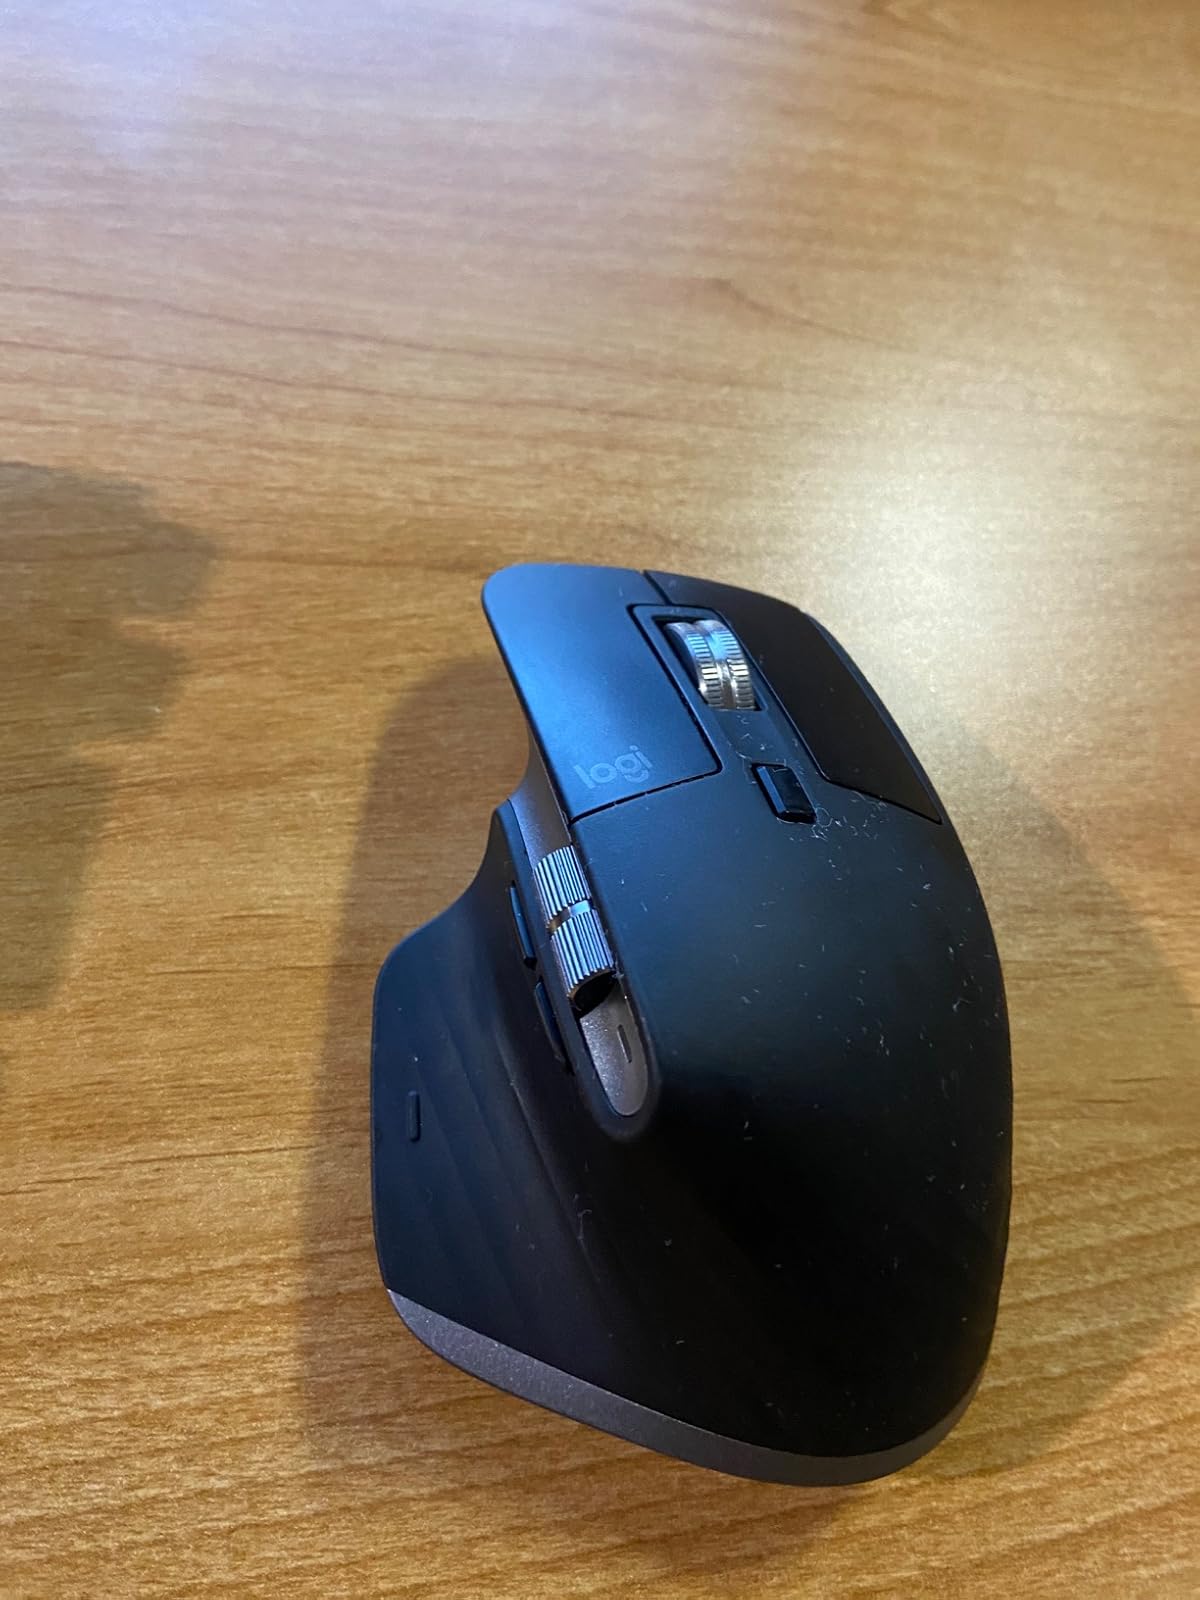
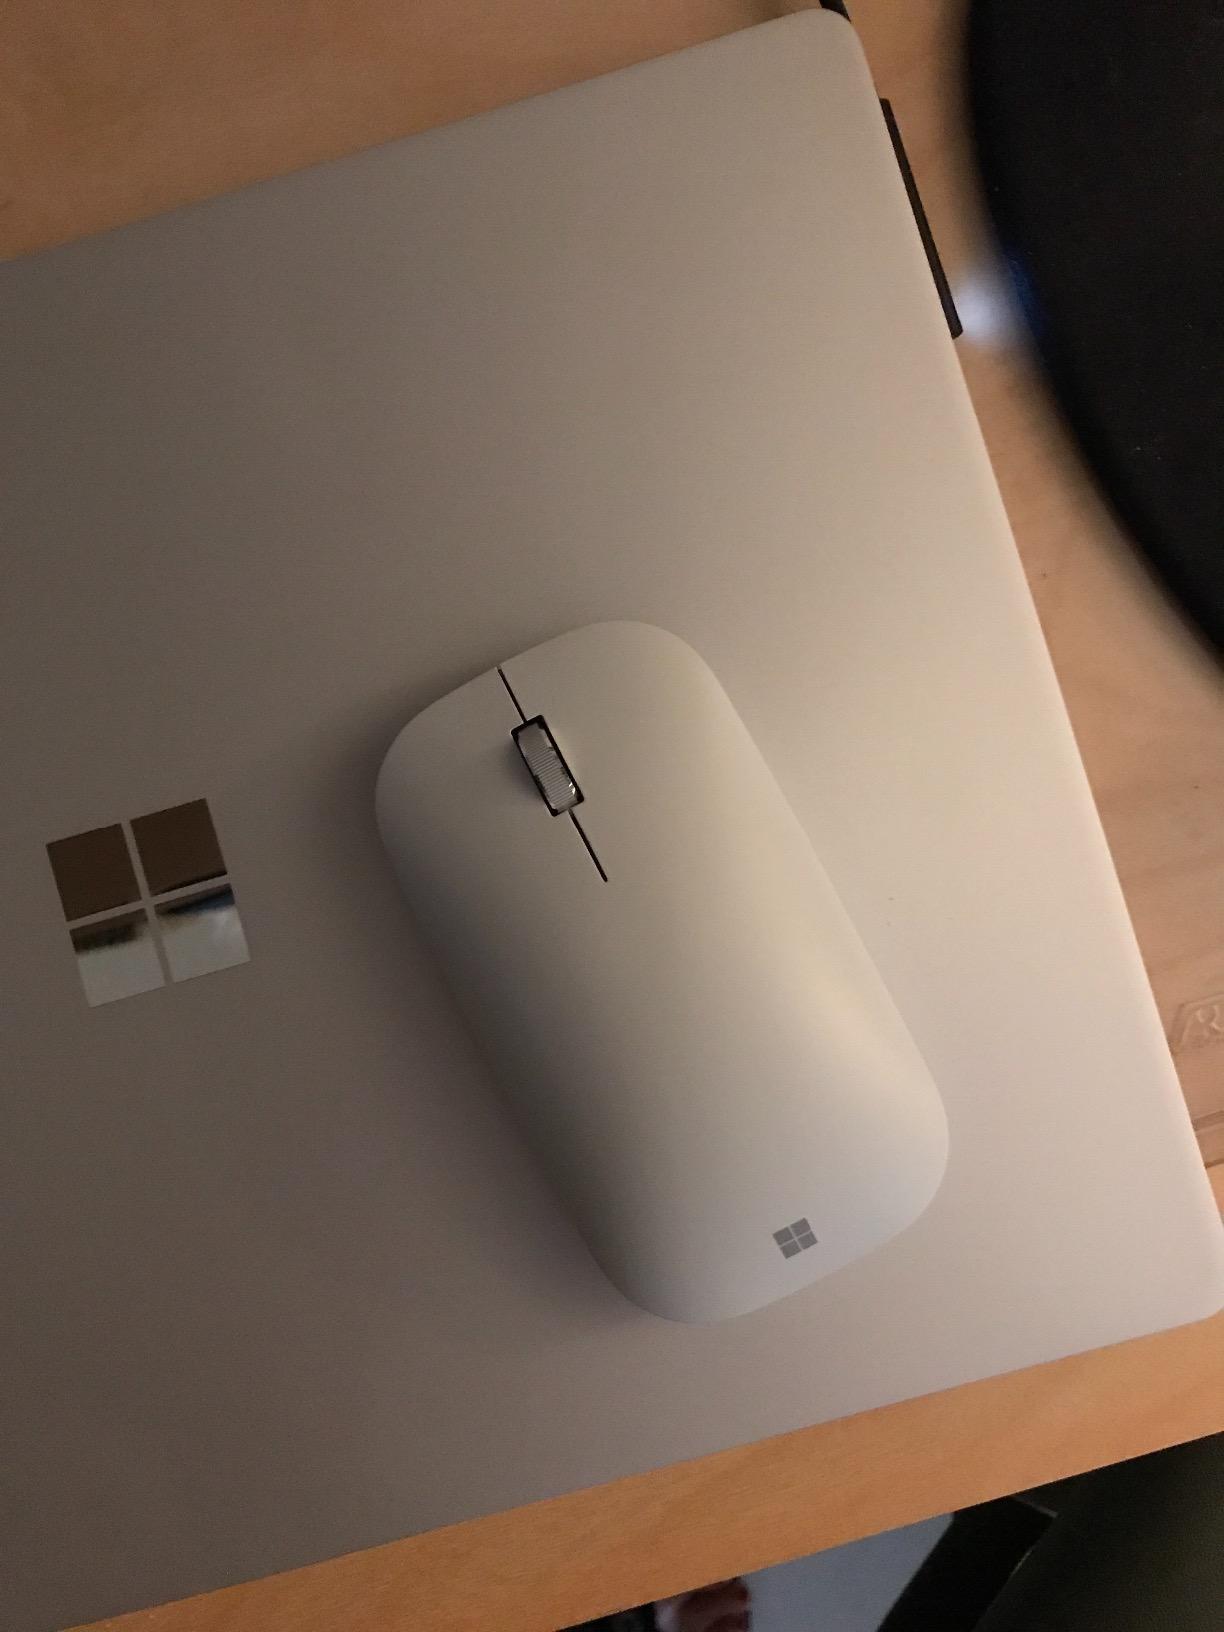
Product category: mouse
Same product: no